Zhizn

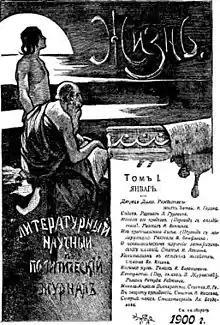
Обложка журанал Жизнь 1900

Zhizn (meaning "Life") was a Russian magazine published first in Saint Petersburg (1897-1901), then in London and Geneva (1902).